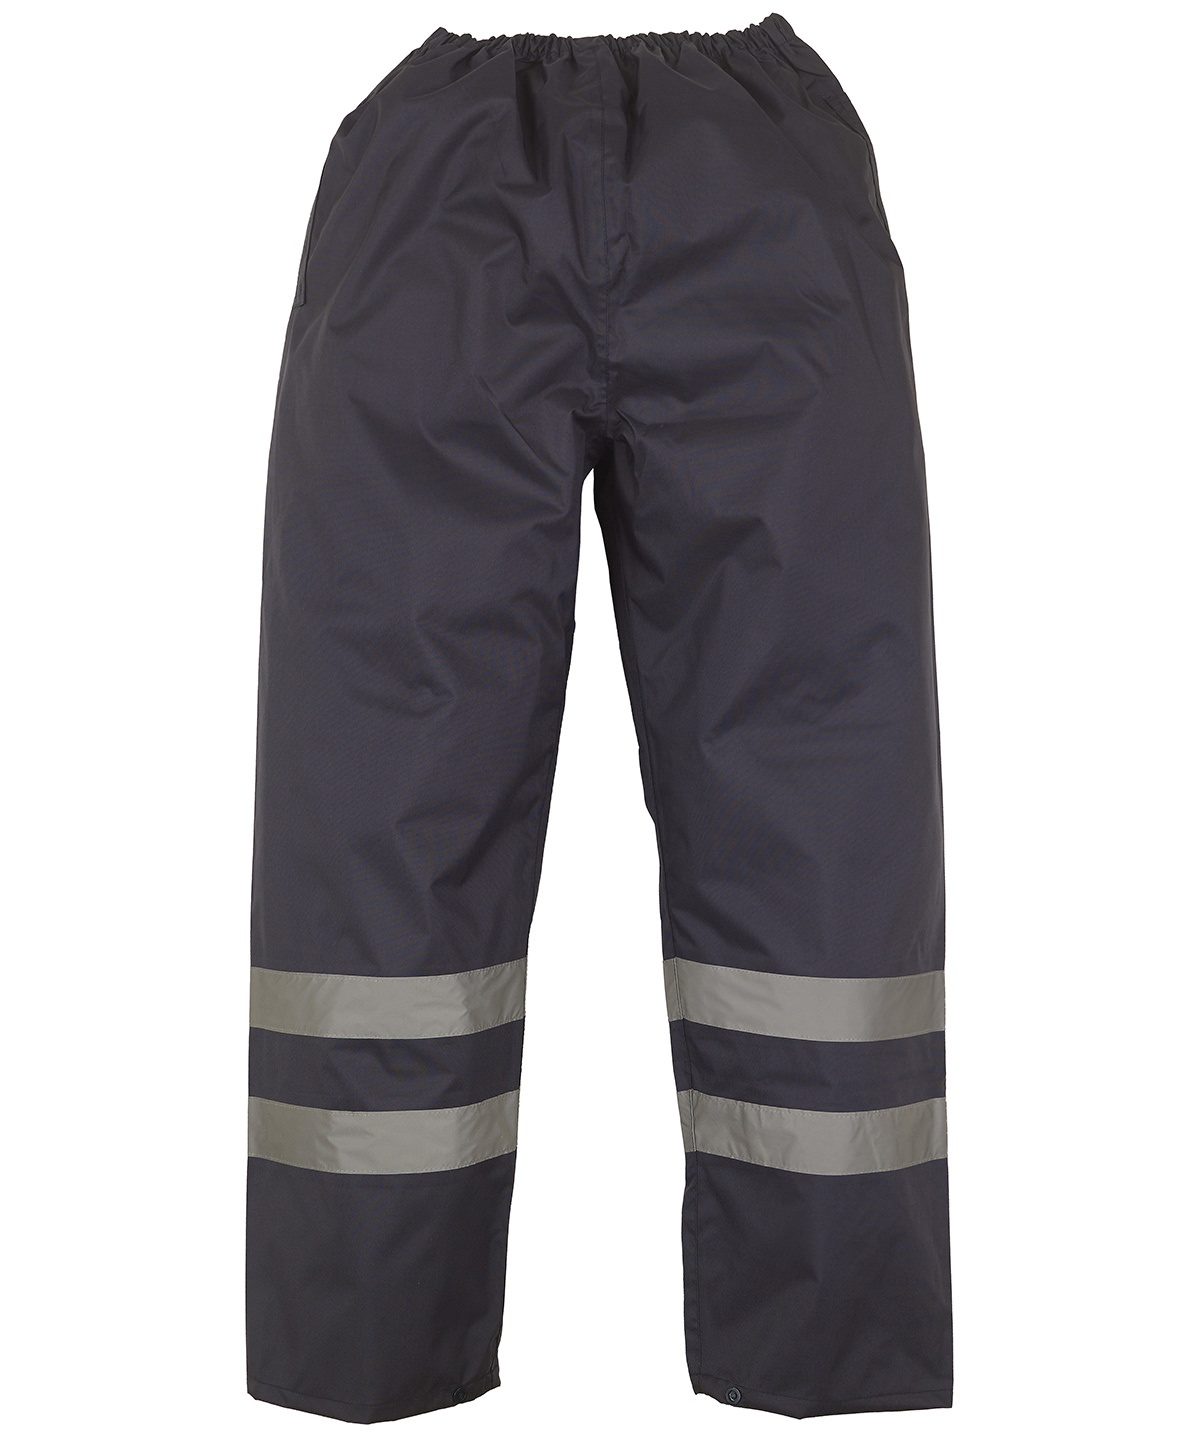
Navy - Hi-vis waterproof overtrousers (HVS461)
Brand: Yoko
YOKO best selling durable & lightweight waterproof trousers that are easily pulled over your original trousers to protect from wet weather & provide visibility. With an elasticated waist and snap buttons on the bottom for quick adjustment. Yellow conforms to EN ISO20471 Class 1 and EN343. Black and Navy provide enhanced visibility. Windproof and waterproof.
Category: Apparel & Accessories > Clothing > Outerwear > Rain Pants